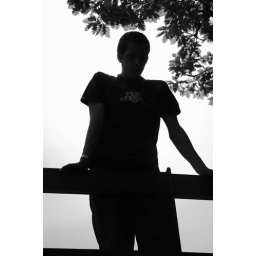
Looking at a bridge whilst standing on stepping stones in the river Afon Mellte.